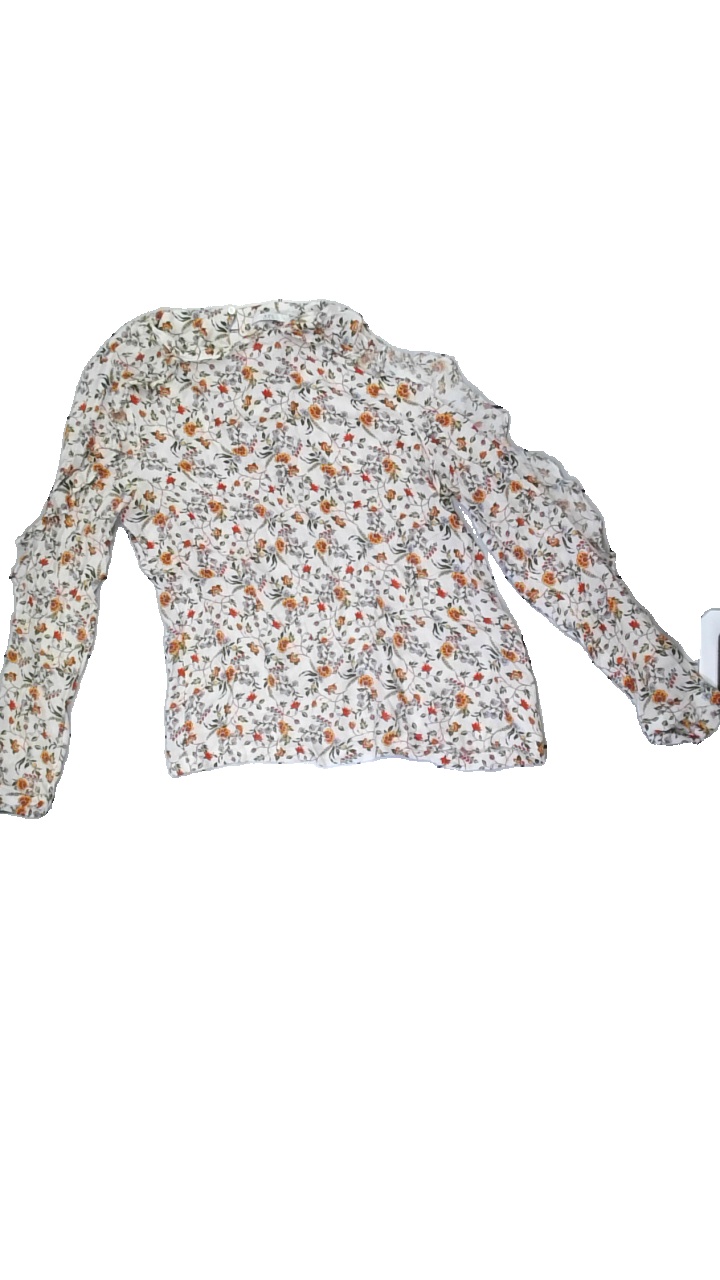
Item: Blouse (Ladies)
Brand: Edc
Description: Blouse with floral print
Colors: Multicolor, Yellow, Green, White
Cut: Regular, C-collar
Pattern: Floral print
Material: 100% Viscose
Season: All
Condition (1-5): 5
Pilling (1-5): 5
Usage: Reuse
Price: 50-100